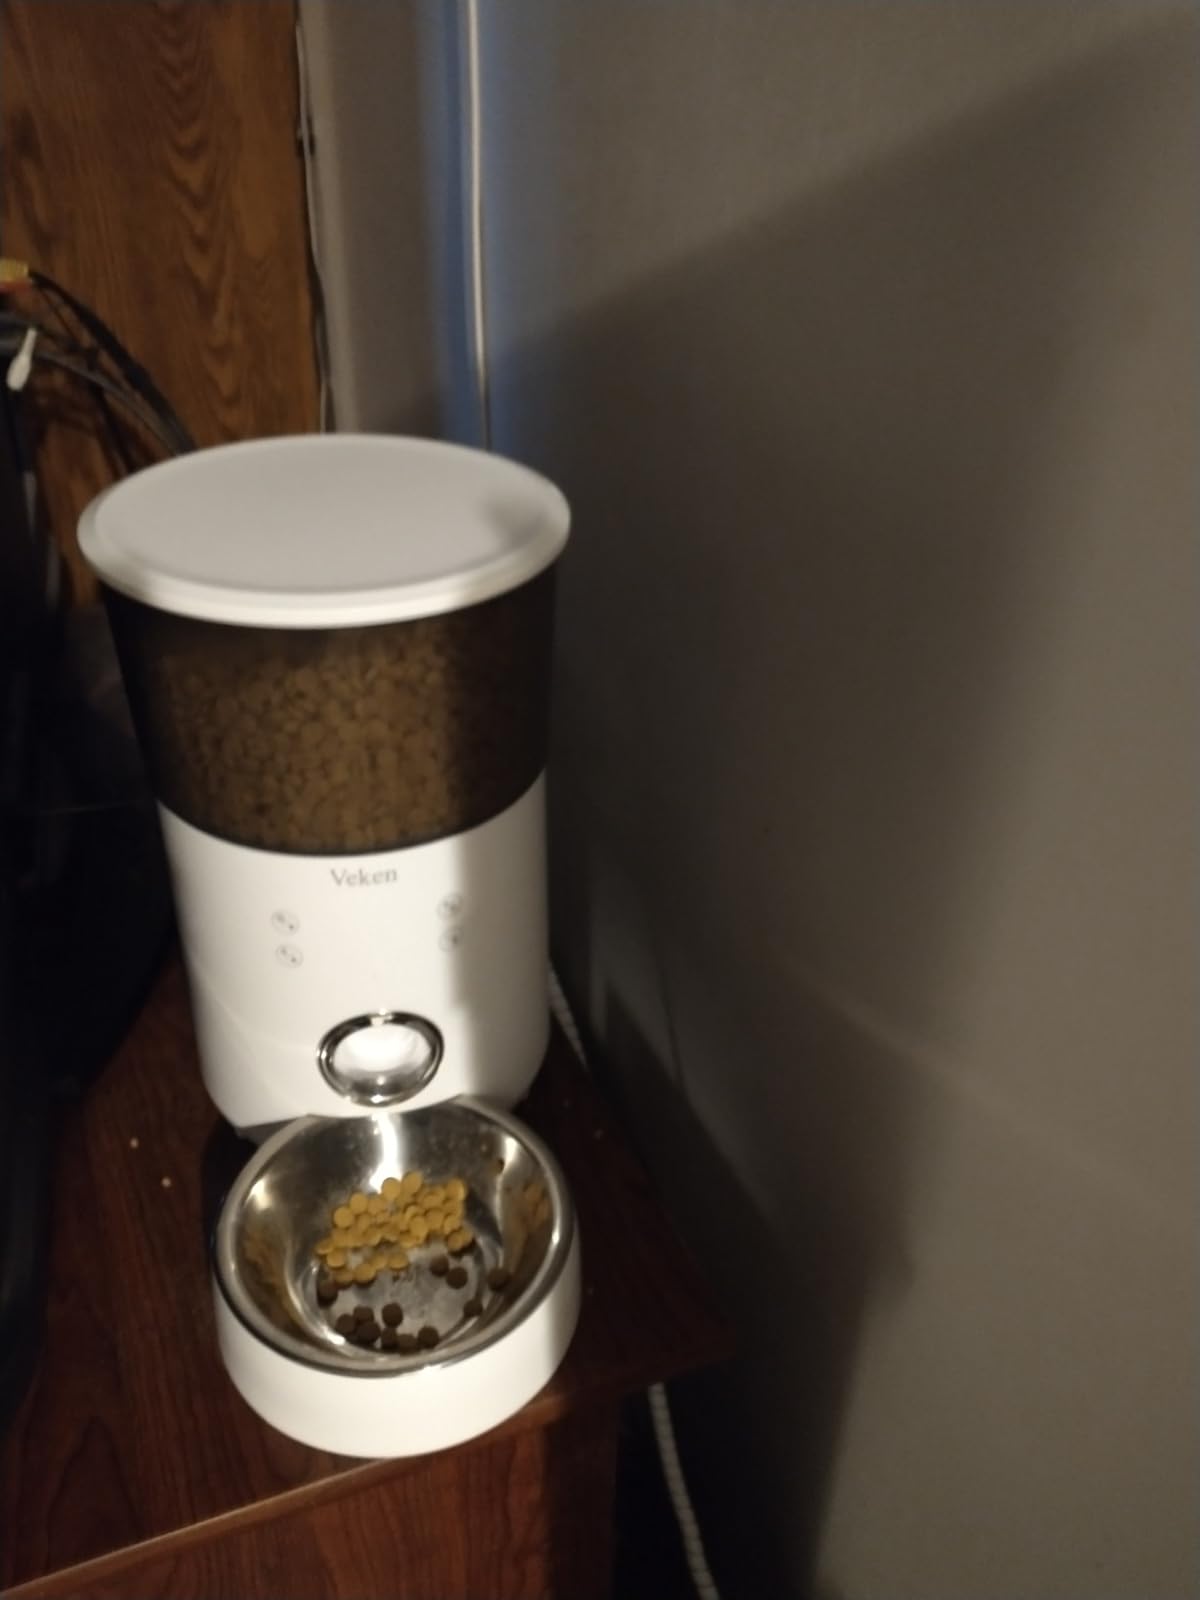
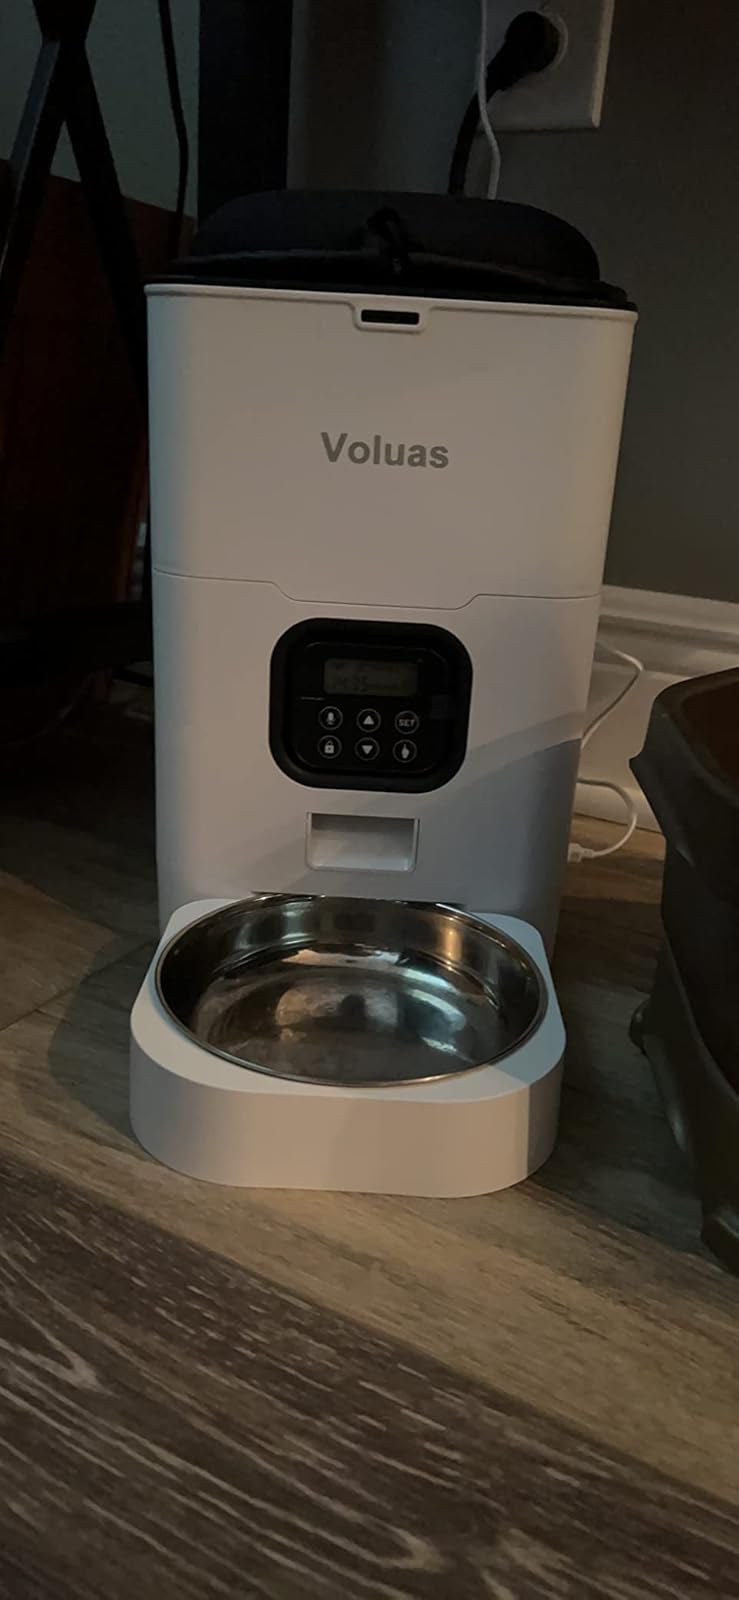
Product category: items_feeder
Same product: no